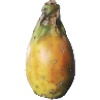
Label: Cactus fruit 1